Grand Central Terminal

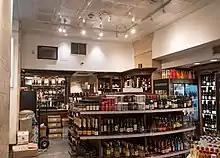
Central Cellars interior; the theater projection window is at the top left

The Biltmore Room, originally known simply as the incoming train room, is a marble hall that serves as an entrance to tracks 39 through 42, and connects to Grand Central Madison. The hall is northwest of the Main Concourse and directly beneath 22 Vanderbilt, the former Biltmore Hotel building. The room was completed in 1915 as a waiting room for intercity trains, which led to its colloquial name of the "Kissing Room", in reference to the greetings that would take place there.